John Sedgwick Cowper

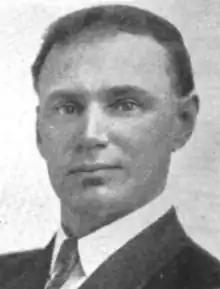

John Sedgwick Cowper (June 12, 1876 – July 10, 1947) was an English-born journalist, newspaper editor, woodworker and political figure in British Columbia. He represented Vancouver City from 1916 to 1920 in the Legislative Assembly of British Columbia as a Liberal.